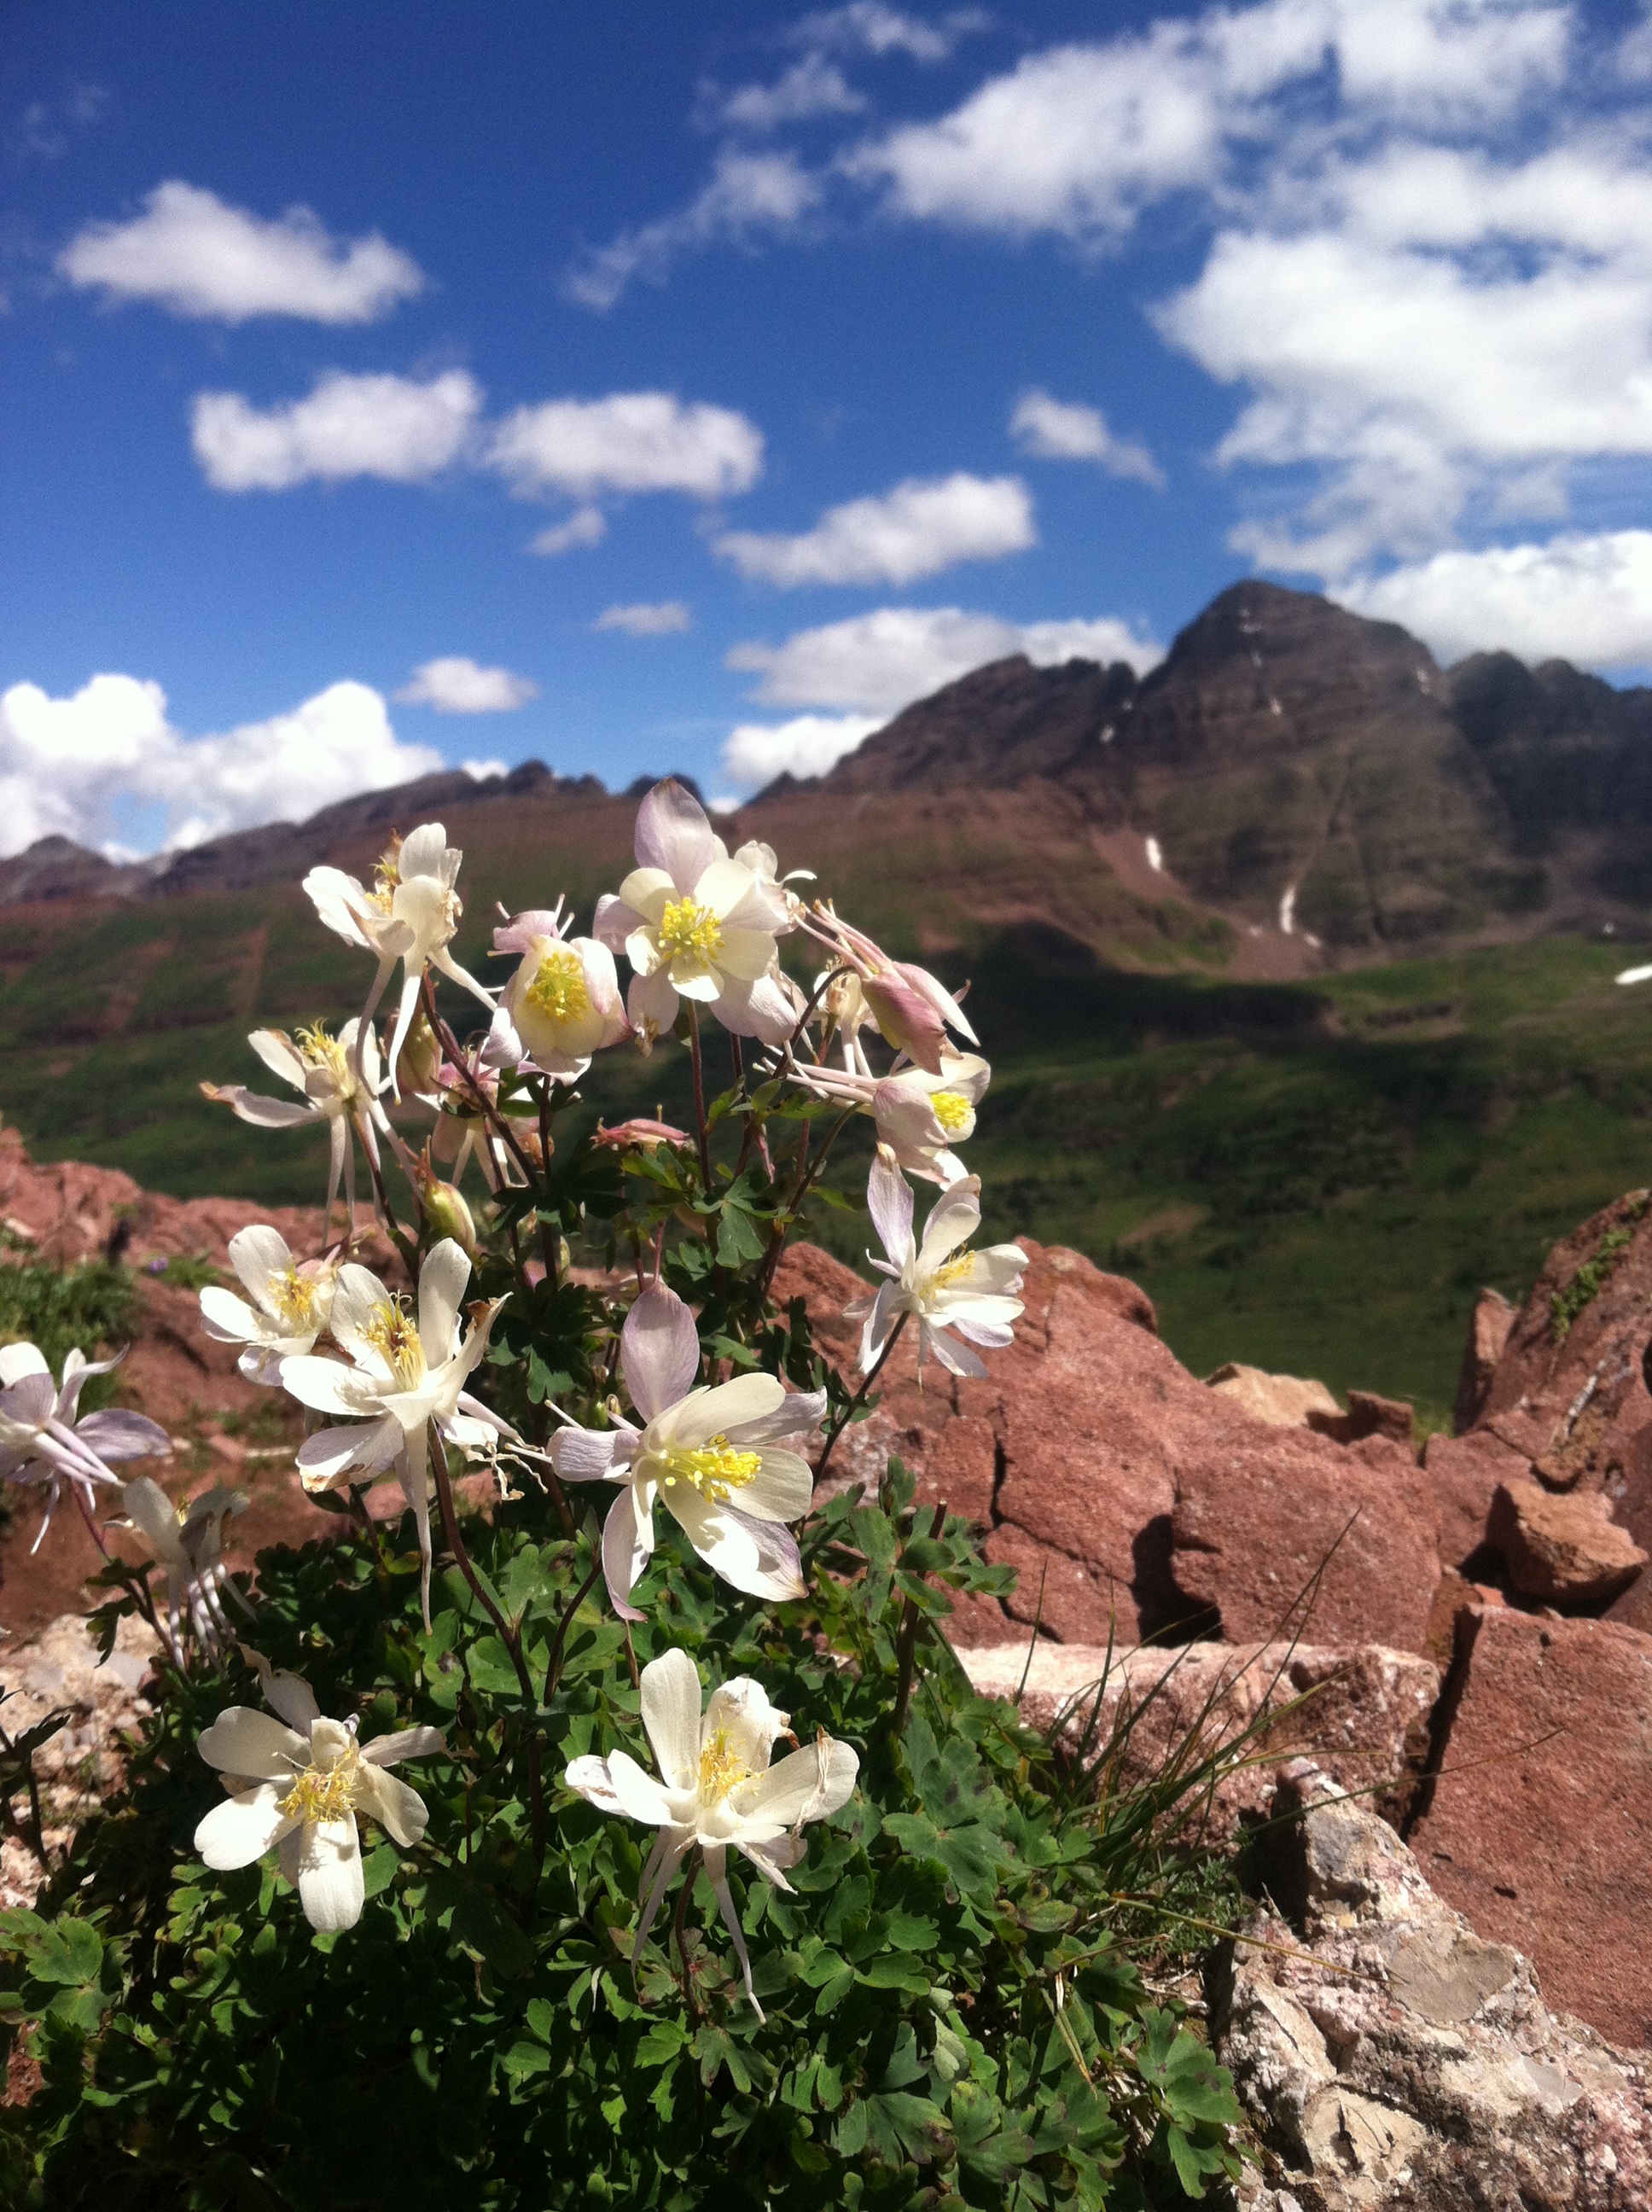
landscape, nature, outdoor, mountain, plant, photography, leaf, flower, petal, mountain range, summer, floral, environment, spring, peaceful, natural, scenery, blooming, flora, wildflower, flowers, sunny, wildflowers